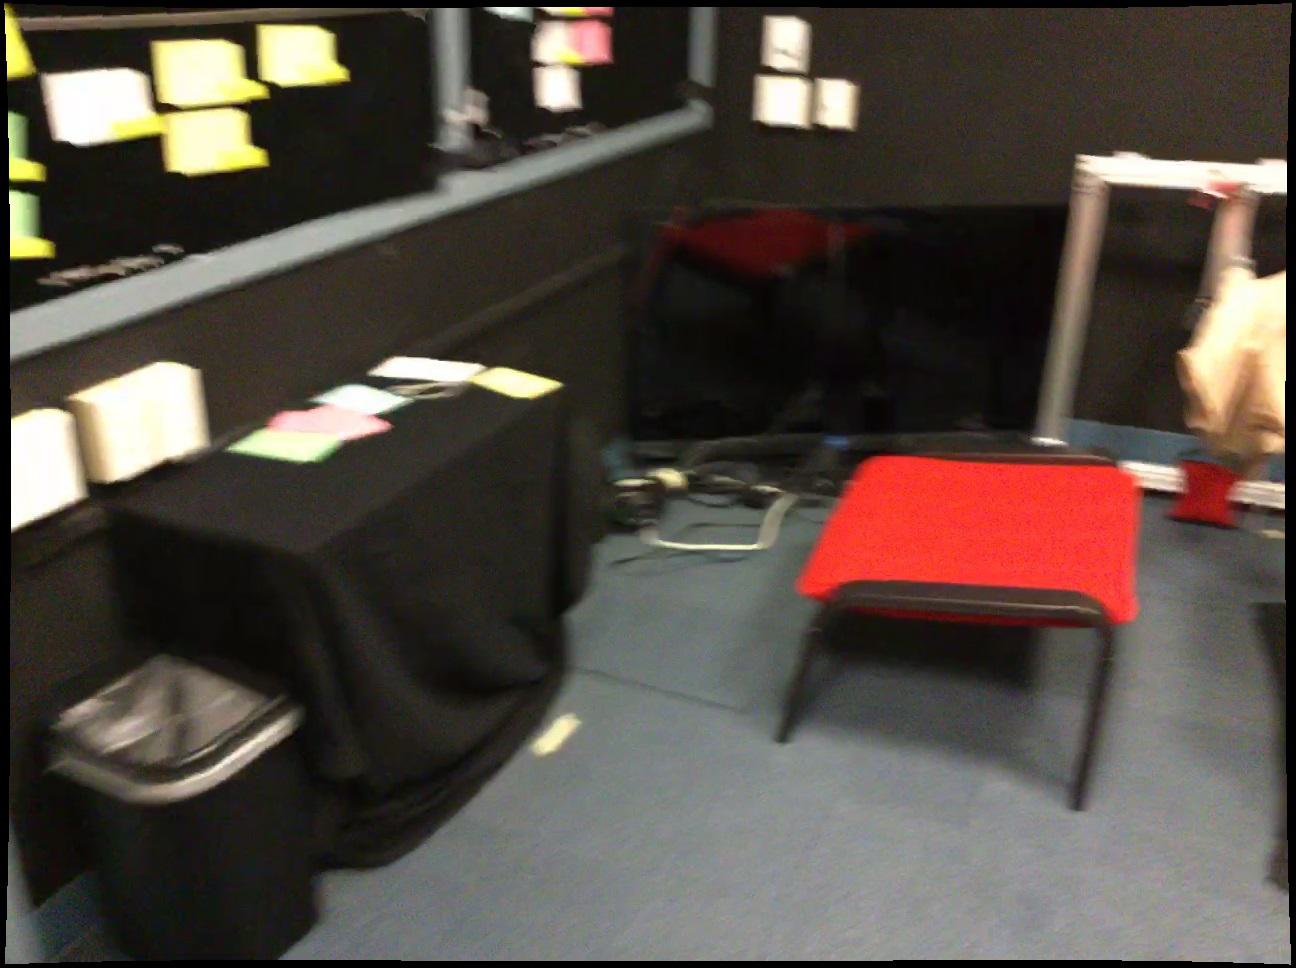
Question: In the image, there is the chair. Pinpoint several points within the vacant space situated left of the chair from the world's perspective. Your final answer should be formatted as a list of tuples, i.e. [(x1, y1), ...], where each tuple contains the x and y coordinates of a point satisfying the conditions above. The coordinates should be between 0 and 1, indicating the normalized pixel locations of the points.
Answer: [(0.768, 0.929), (0.822, 0.951), (0.878, 0.975), (0.727, 0.863), (0.776, 0.883), (0.829, 0.904), (0.883, 0.925), (0.939, 0.947), (0.737, 0.822), (0.785, 0.841), (0.834, 0.860), (0.887, 0.879), (0.940, 0.900), (0.890, 0.838), (0.941, 0.856), (0.893, 0.800), (0.942, 0.816), (0.896, 0.764), (0.944, 0.780), (0.899, 0.731), (0.944, 0.746), (0.901, 0.700), (0.945, 0.715), (0.904, 0.673), (0.946, 0.686)]